Granblue Fantasy

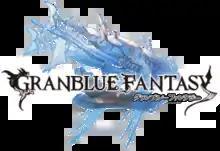

Granblue Fantasy is a Japanese role-playing video game developed by Cygames for Android, iOS and web browsers, which first released in Japan in March 2014. The game reunites music composer Nobuo Uematsu and art director Hideo Minaba, who previously collaborated on "Final Fantasy V" (1992), "VI" (1994), and "IX" (2000) and "Lost Odyssey" (2007).